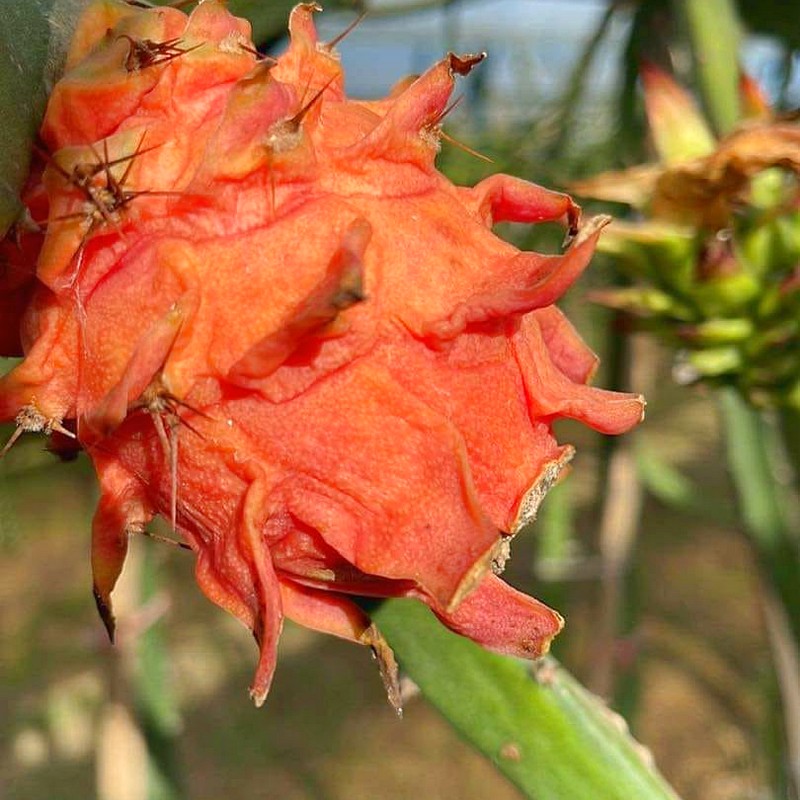
Label: Mature Dragon Fruit